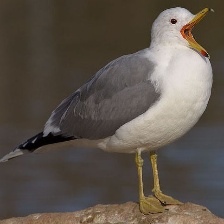
Species: CALIFORNIA GULL
Scientific name: LARUS CALIFORNICUS